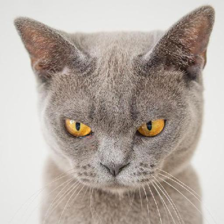
Label: animals